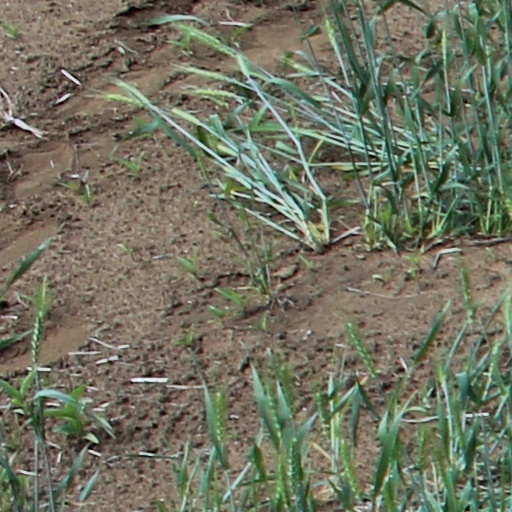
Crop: wheat